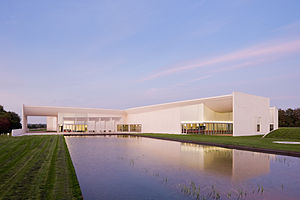
HEART
HEART – Herning Museum of Contemporary Art er et 5.600 kvadratmeter stort kunstmuseum i Herning, tegnet af den amerikanske arkitekt Steven Holl. Det åbnedes i 2009. Tidligere hed museet Herning Kunstmuseum og havde til huse i en tidligere skjortefabrik Angligaarden ejet af Aage Damgaard. Herning Kunstmuseum blev stiftet i 1977, da Aage Damgaard sammen med Herning Kommune donerede værker fra deres samlinger til museet. Heart er placeret i Hernings erhvervs- og kulturområde, Birk Centerpark og har som naboer Carl-Henning Pedersen og Else Alfelts Museum, Ingvar Cronhammars Elia-skulptur og den gamle skjortefabrik, Angligaarden. Inspireret af Hernings tekstilindustri har Steven Holl tegnet museet med en krøllet overflade, buede vægge og med de fleste lofter og vægge i en kurvet form.